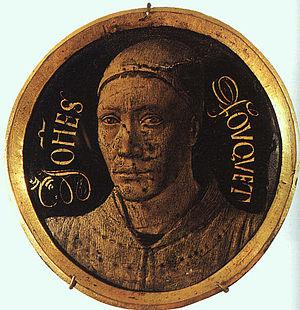
Le Diptyque de Melun est un tableau votif peint vers 1452-1458, par Jean Fouquet, pour le compte d'Étienne Chevalier, trésorier du roi de France Charles VII, autrefois conservé à la collégiale Notre-Dame de Melun et aujourd'hui dispersé.
Le portrait en miniature est l'art de reproduire sur une petite surface le portrait d'une personne. Il peut orner des objets personnels et utiliser différents supports et techniques de peinture et de dessin. La miniature s'offre en témoignage d'amour ou d'amitié. Historiquement, les peintres en miniature ont joué sur la définition ambiguë de leur art, par mode ou pour échapper aux contraintes des corporations. Leurs œuvres sont rarement signées.